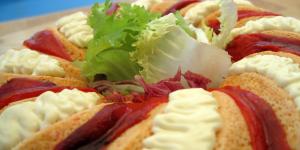
flan de atun